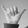
ASL letter: Y